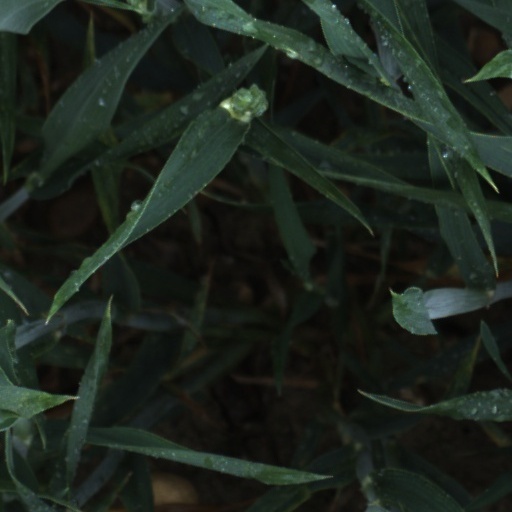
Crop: wheat